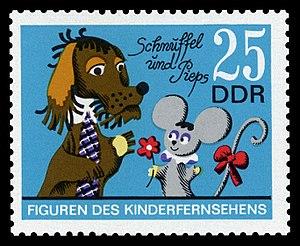
Au cours de l'histoire, ces rongeurs sont fréquemment confondus et partagent bien souvent un même aspect culturel. Depuis la Préhistoire, les « rats » et les « souris » ont toujours accompagné l'Homme. De ce fait, ce sont des animaux qui occupent une très forte symbolique et qui sont fortement présents dans les domaines folkloriques et artistiques. Dans certaines de ses fables, Jean de La Fontaine emploie aussi bien le terme de rat que celui de souris pour désigner le même animal. Impossible alors de savoir auquel des deux rongeurs le poète fait référence. De même, si la Batrachomyomachia attribuée à Homère est traduite par « La Bataille des grenouilles et des rats » elle est traduite dans d'autres langues par « La Bataille des grenouilles et des souris » comme c'est le cas par exemple en anglais ou encore en espagnol. Dans les fables d'Ésope, le problème est le même. On retrouve également cette assimilation en Asie. Ainsi Mûshika, la monture du dieu Ganesh peut être un rat comme elle peut être une souris et dans l'astrologie chinoise, le premier signe du zodiaque est le rat mais il est parfois désigné sous le nom de souris.